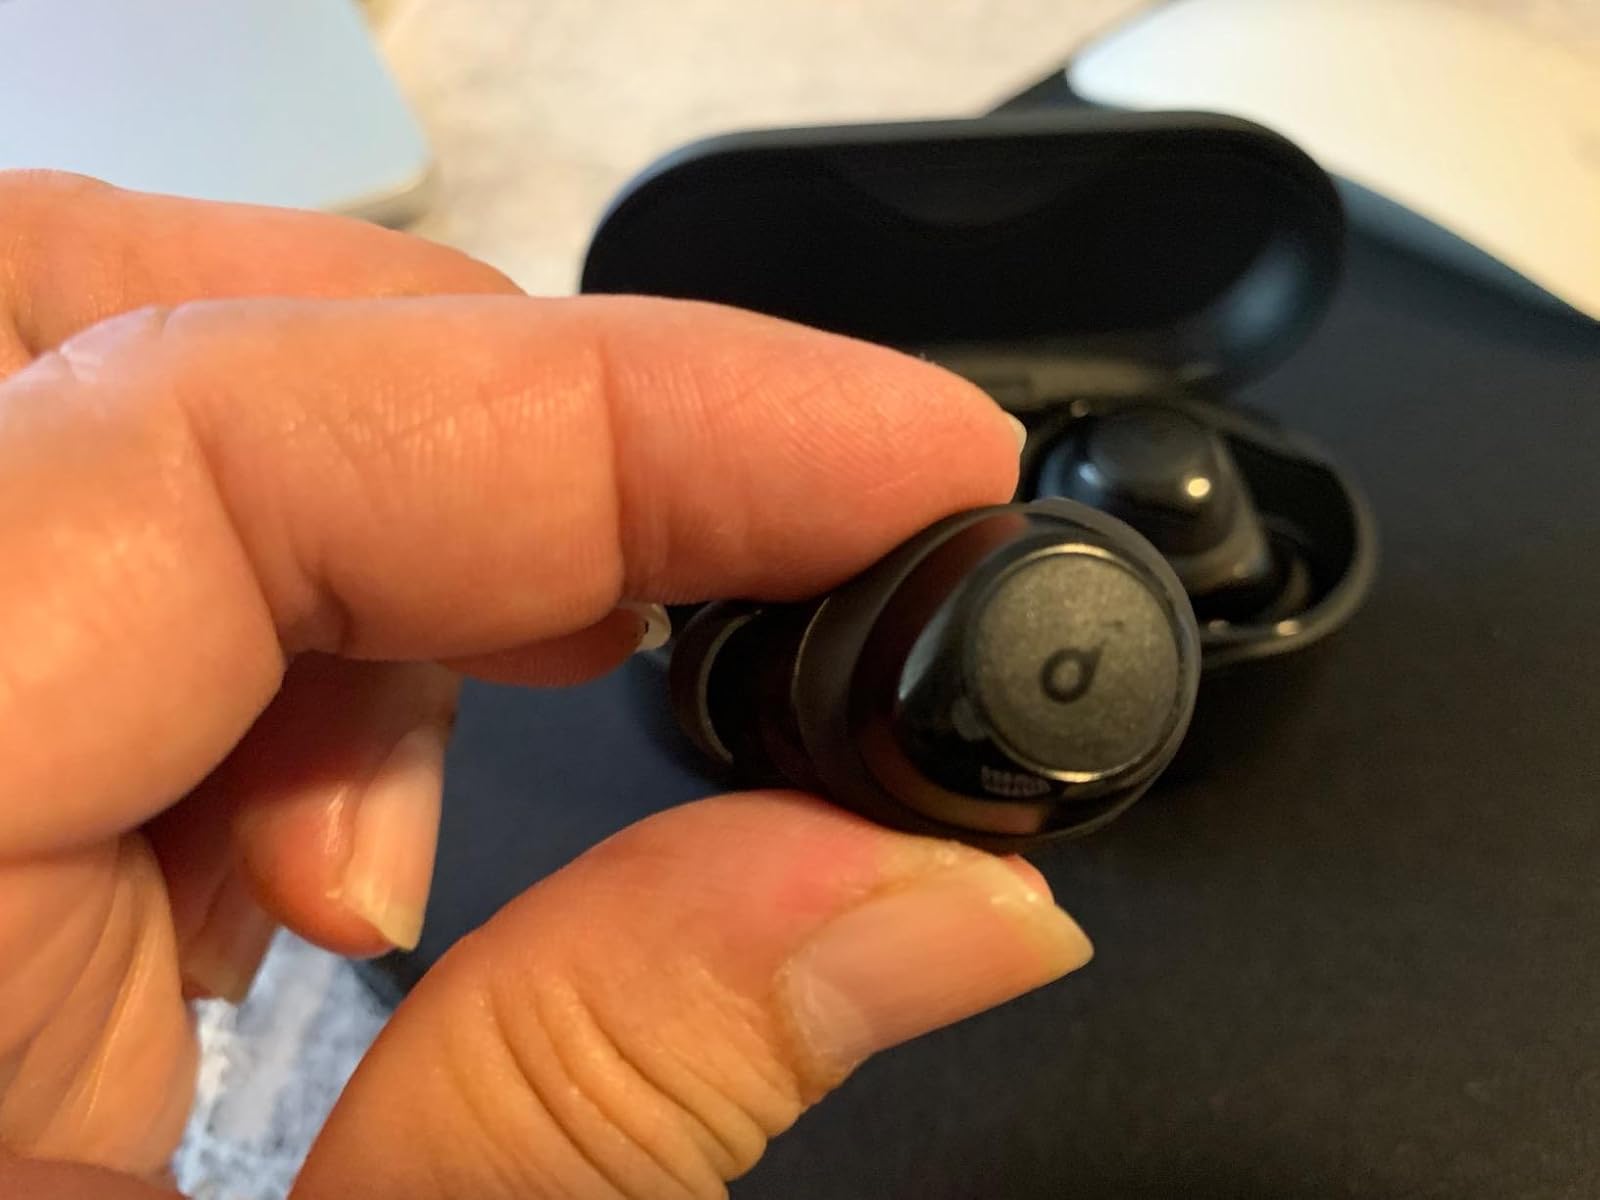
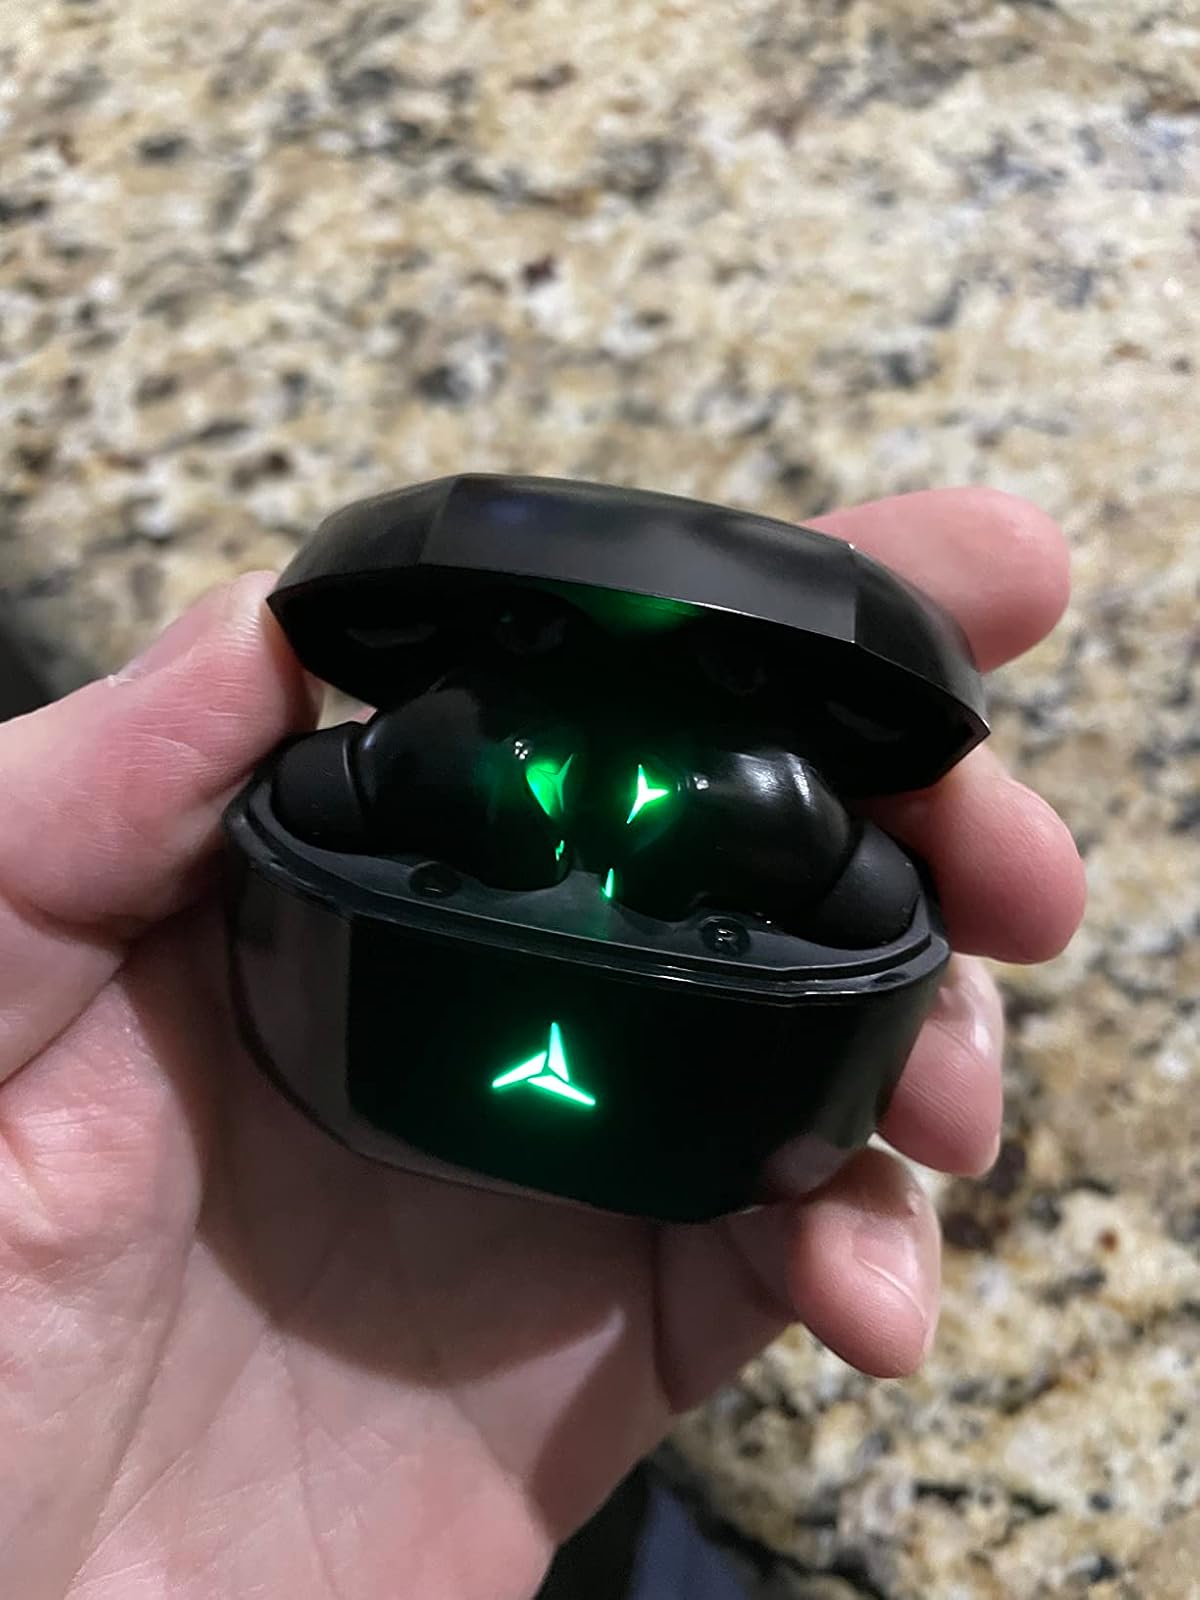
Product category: earbuds
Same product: no